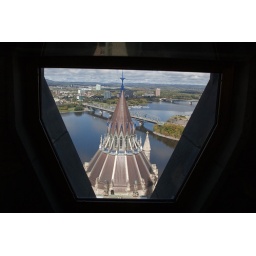
view of the library dome from a window in the Peace Tower